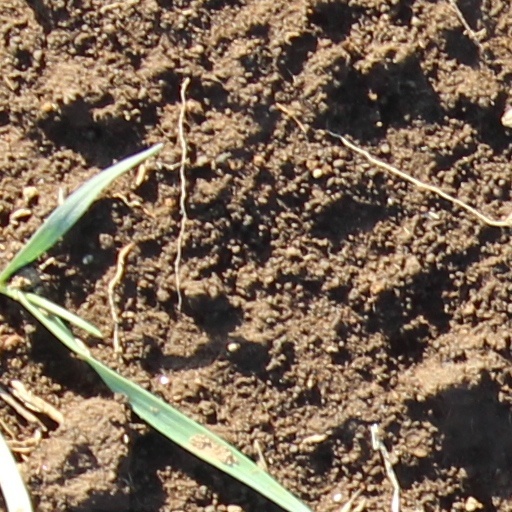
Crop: wheat